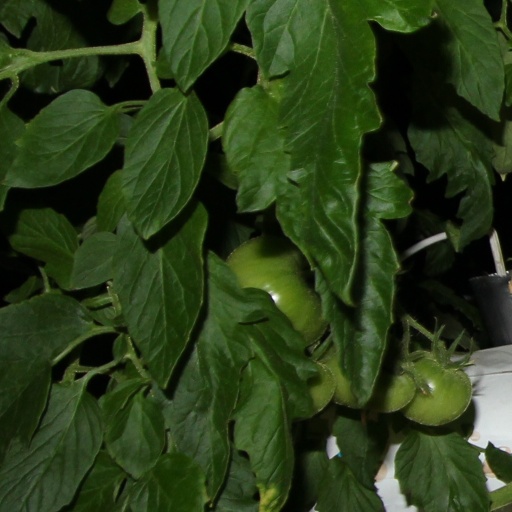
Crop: tomato